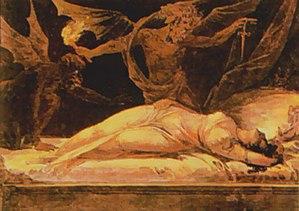
La paralysie du sommeil est un trouble du sommeil, ou plus précisément une parasomnie selon la Classification internationale des troubles du sommeil, qui se caractérise par le fait que le sujet, sur le point de s'endormir ou de s'éveiller mais tout à fait conscient, se trouve dans l'incapacité d'effectuer tout mouvement volontaire ou avec un extrême effort. Une fois un mouvement effectué, la victime reprend une maîtrise totale d'elle-même. À cette sensation d'immobilisation sont couramment associées des hallucinations auditives, sensitives ou visuelles ainsi que des impressions d'oppression, de suffocation, de présence maléfique et de mort imminente. Le sujet, dans l'impossibilité d'articuler les sons et de prévenir l'entourage, éprouve le plus souvent un sentiment d'anxiété et de frayeur.
Un incube est un démon mâle qui prend corps pour abuser sexuellement d’une femme endormie. Velu, hirsute et souvent représenté comme possédant des pieds de bouc, le démon incube pèse sur la poitrine de sa victime endormie et peut même l'étouffer. Son équivalent féminin est le succube.